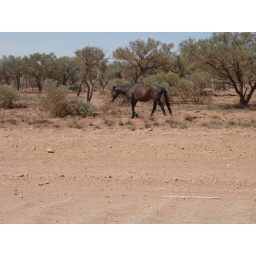
I spotted this horse idling along in the heat on the road to Ltyentye Apurte (Santa Teresa).